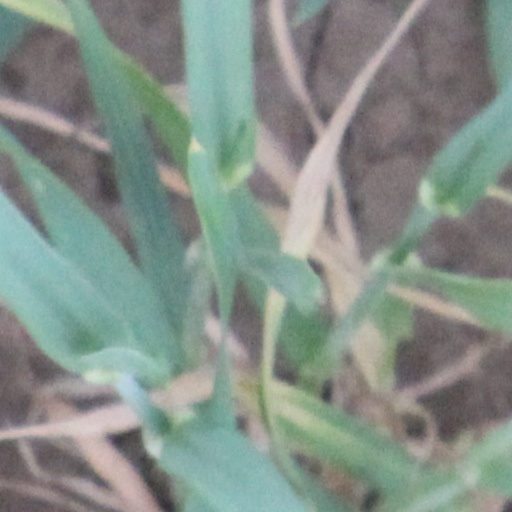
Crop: wheat